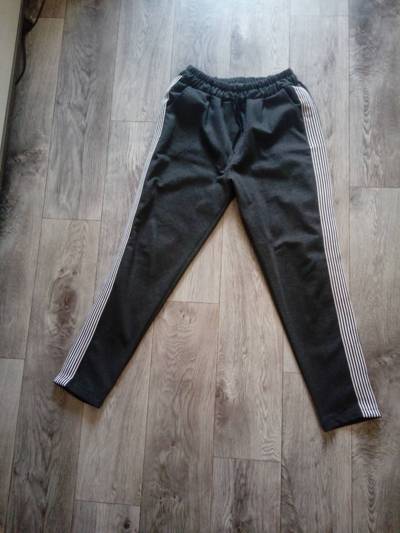
Waste category: clothes